Blasius Hanf

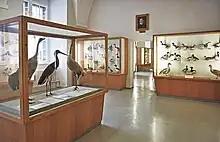
Hanf's collection at St. Lambrecht

Hanf was the fifth child of the pharmacist Karl (d. 1817) in the monastery of St Lambrecht in Upper Styria. He was born Karl Ignaz Hanf. While just nine, his father and at the age of eleven he went to school to Admont Abbey where his mother Elizabeth Zach (d. 1824) took him on a two-day journey by foot. He studied briefly at Judenberg the next year and while at gymnasium his mother died. He then entered the University of Graz to joined the Benedictine Monastery at St. Lambrecht in 1828. He was then given the name Blasius. He was ordained a priest on July 28, 1832, and chaplain at Mariahof the next year. After becoming a curate at Zeitschach in 1843 he returned to Mariahof in 1853 as a pastor, staying on until his death. Mariahof forms a saddle in the eastern Alps and is a route for migratory birds. Hanf's observations on birds in the region was augmented by specimens that he shot and mounted. His taxidermic mounts earned a prize at the Vienna World Exhibition (1873). His collection of 2000 specimens are still in the abbey of St. Lambrecht. He was made an honorary member of several ornithological associations and he received a golden cross of merit from the Austrian emperor. The ornithological society of Austria set up a marble memorial at St. Lambrecht.